World Class Championship Wrestling

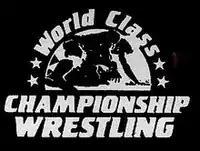
The World Class Championship Wrestling logo. It depicts Kevin Von Erich putting the Iron Claw on Genichiro Tenryu

World Class Championship Wrestling (WCCW), later known as the World Class Wrestling Association (WCWA), was an American professional wrestling promotion headquartered in Dallas and Fort Worth, Texas. Originally owned by promoter Ed McLemore, by 1966 it was run by Southwest Sports, Inc., whose president, Jack Adkisson, was better known as wrestler Fritz Von Erich. Beginning as a territory of the National Wrestling Alliance (NWA), it went independent in 1986 in a bid to become a major national promotion, but was unsuccessful in its attempts and eventually went out of business in 1990. Rights to the pre-1989 WCCW tape library belong to WWE (the post-1988 rights are owned by International World Class Championship Wrestling) and select episodes from 1982 to 1988 are available on the WWE Network.